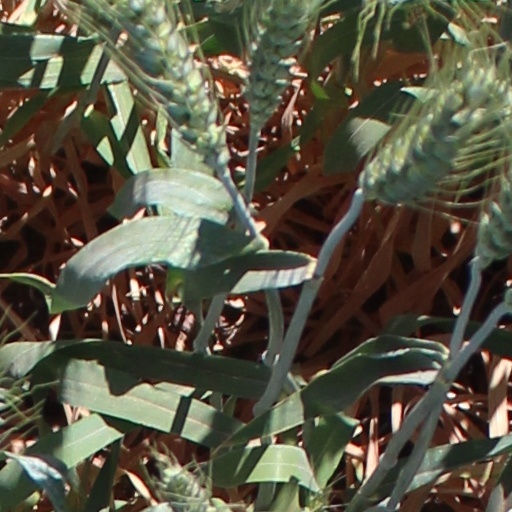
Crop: wheat